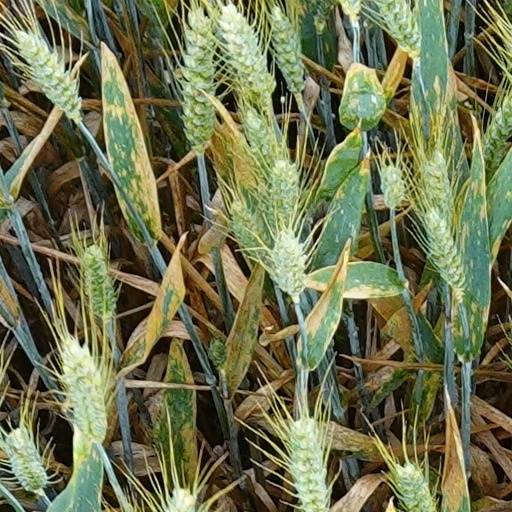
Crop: wheat